Peter Kamnitzer

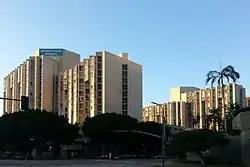
Promenade Towers in Bunker Hill, Los Angeles, California.

Kamnitzer became an architect in Los Angeles, California, where he first worked for Gruen Associates. During that time, he designed Wilshire Terrace, a residential building on Wilshire Boulevardin Westwood. Shortly after, he co-founded the architectural firm Kamnitzer, Marks & Partners, later known as Kamnitzer & Cotton, and Kamnitzer Cotton Vreeland. He designed many high-rise residential buildings in Downtown Los Angeles, including housing projects. He designed Promenade Towers in Bunker Hill, Los Angeles(1985). He also designed the Keck Theater on the campus of Occidental College(1989). His other projects included the Esplanade Apartments, located in Sherman Oaks, California. (1967), Mariners Village Apartments, in the Marina Del Rey (1968), The Meadows Apartments in Culver City (1969), The Promenade Plaza in Bunker Hill Los Angeles, (1981), the Promenade West in Bunker Hill, Los Angeles. (1982) Barnard Park Senior Housing, in Santa Monica (1984), Vista Montoya in Pico Union (1984), and the Grand Promenade in Bunker Hill Los Angeles (1986),